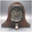
Label: clock